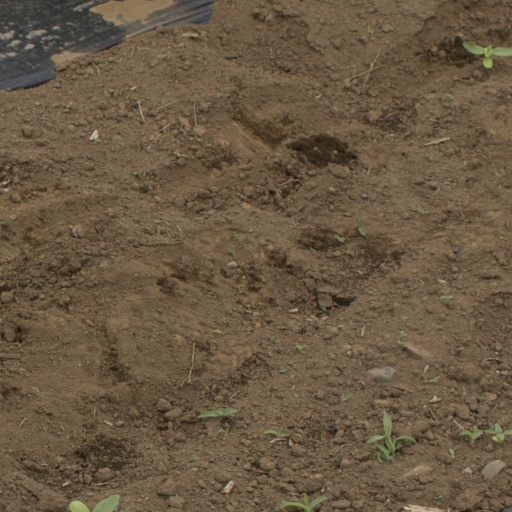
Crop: Jerusalem artichoke